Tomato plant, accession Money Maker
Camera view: horizontal (90 deg, fisheye); turntable rotation: 0 degrees
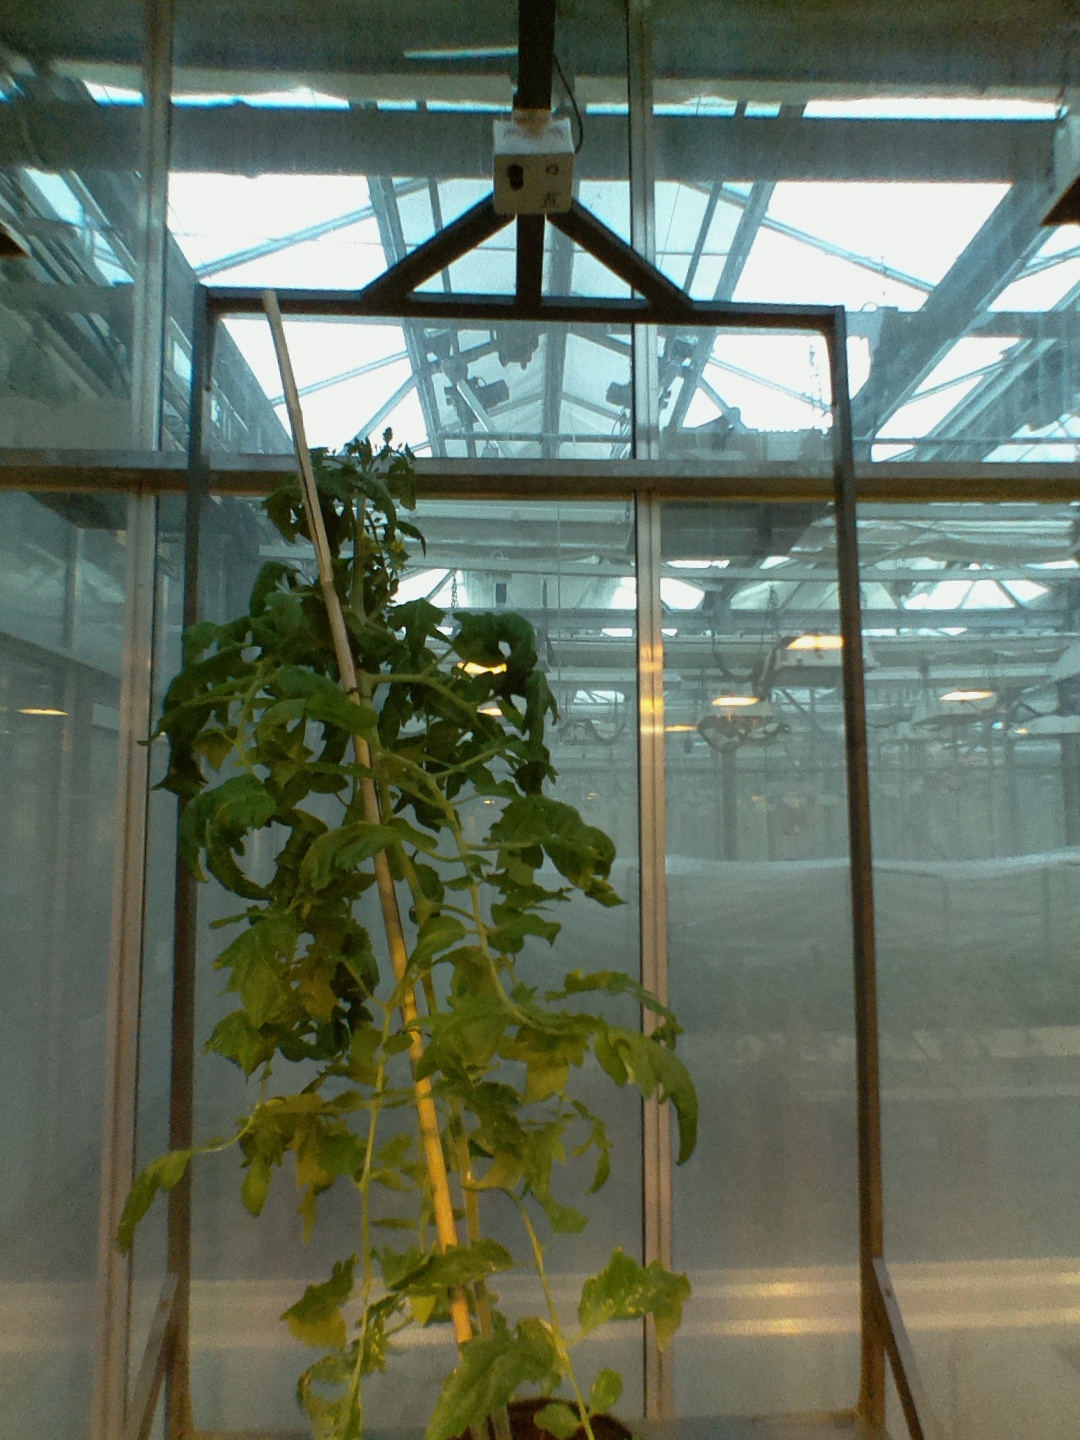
BBCH growth stage 65: Full flowering, 50%-60% of flowers open, first petals falling